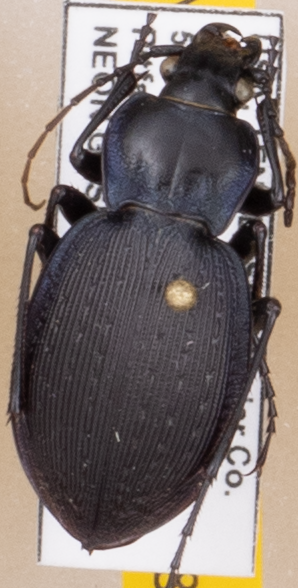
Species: Carabus goryi
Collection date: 2021-07-20
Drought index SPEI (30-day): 0.382
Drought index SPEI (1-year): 1.25
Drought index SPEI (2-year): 1.962